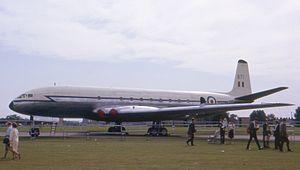
Comet C2, XK671 «
Le de Havilland DH 106 Comet est le premier avion de ligne à réaction de l'histoire de l'aviation civile. Développé et construit par de Havilland dans son quartier général à Hatfield, dans le Hertfordshire au Royaume-Uni, le prototype Comet 1 effectue son premier vol le 27 juillet 1949. Il est doté d'un style aérodynamique épuré, avec quatre turboréacteurs de Havilland Ghost situés dans les ailes, un fuselage pressurisé et de grands hublots carrés. Pour l'époque, il offre une cabine passagers relativement silencieuse et confortable, et connaît le succès commercial dès son entrée en service en 1952 ; sa vitesse de croisière est de 772 km/h, mais il peut atteindre 805 km/h. Sa capacité d'accueil évolue au fil des modèles, passant de 36 à 44 passagers pour le Comet 1 à 74 à 81 pour le Comet 4.